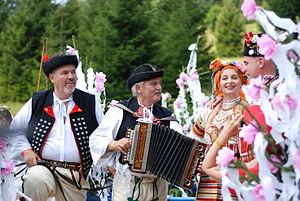
Cet article recense les pratiques inscrites au patrimoine culturel immatériel en Slovaquie.